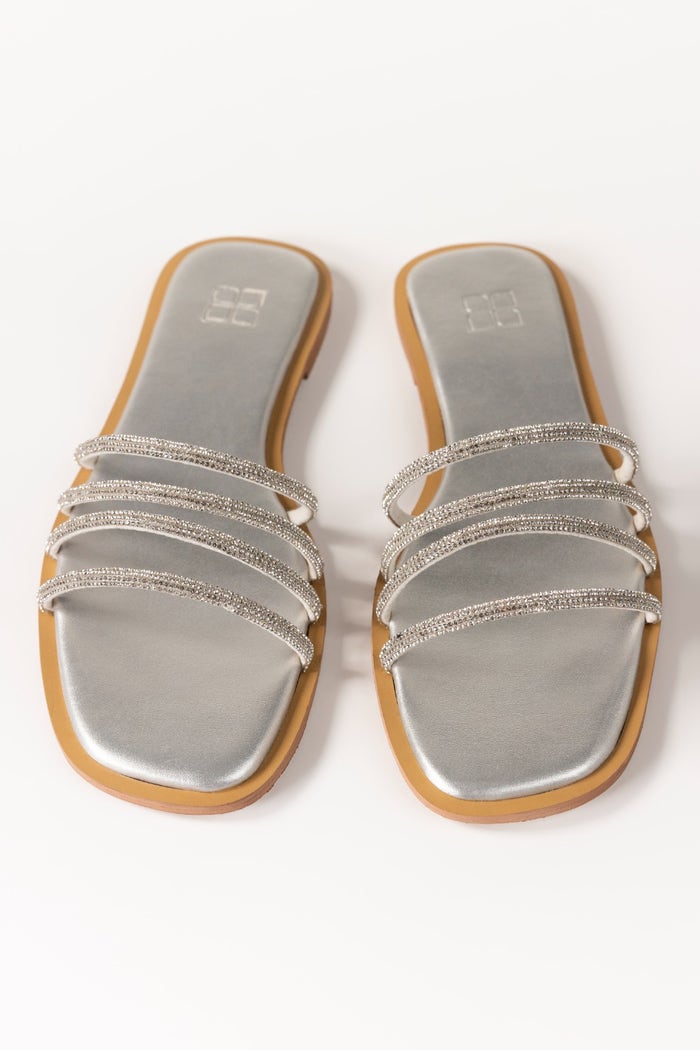
silver metallic sandal